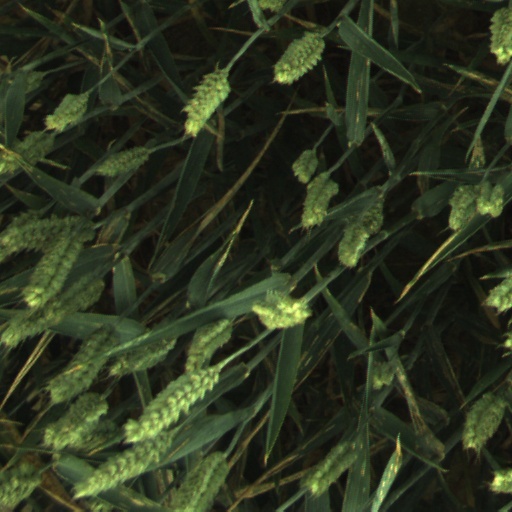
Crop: wheat